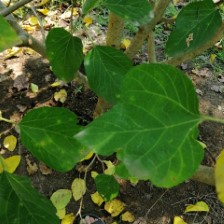
Variety: WhiteKing